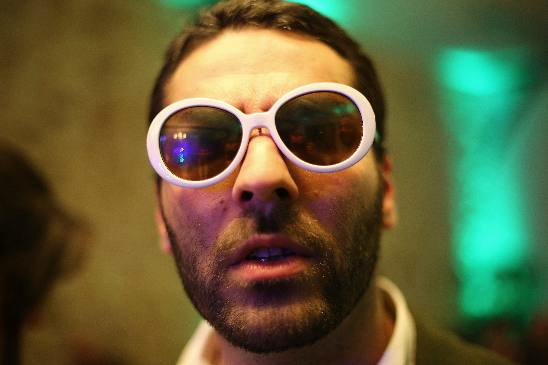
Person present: Yes